Belleville Cop

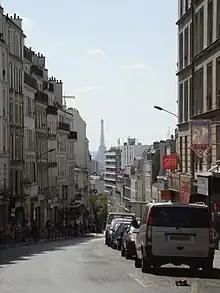
Rue de Belleville

The filming began in March 2017 in Paris, in the 20th arrondissement. It later continued in Miami and Los Angeles, as well as Riohacha, La Guajira, Colombia.